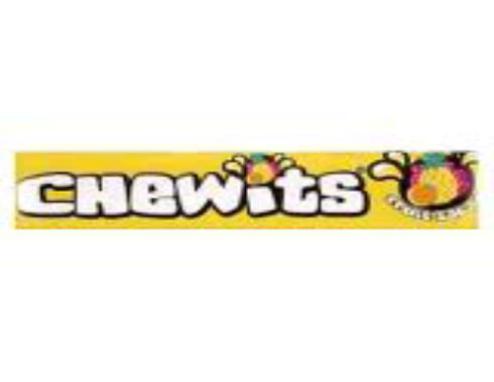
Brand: chewits
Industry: Food